Schenkendorfstraße

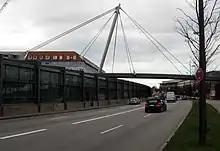
Cable suspended bridge

After a decision of the city council in 1997, the construction of the tram line 23 from the "Münchner Freiheit" in the park city Schwabing began on 20 March 2007, and was opened on 12 December 2009.